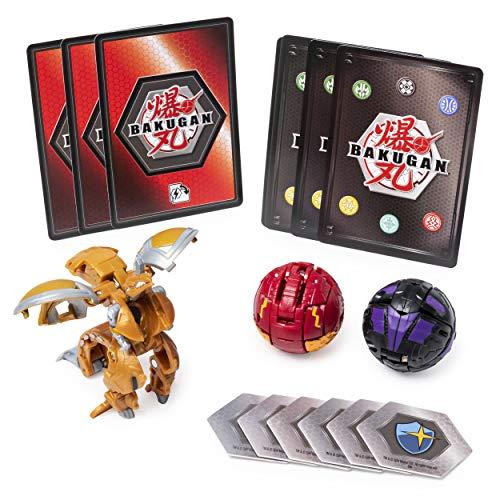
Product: Bakugan Starter Pack 3-Pack, Aurelus Dragonoid, Collectible Action Figures, for Ages 6 and Up
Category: Toys & Games | Toy Figures & Playsets | Action Figures
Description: The Bakugan Starter Pack is a great gift for kids aged 6 and up.
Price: $19.99
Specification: ProductDimensions:2.5x8x10inches|ItemWeight:6.1ounces|ShippingWeight:6.1ounces(Viewshippingratesandpolicies)|ASIN:B07GTRC1HB|Itemmodelnumber:20109060-6053100|Manufacturerrecommendedage:6-8years